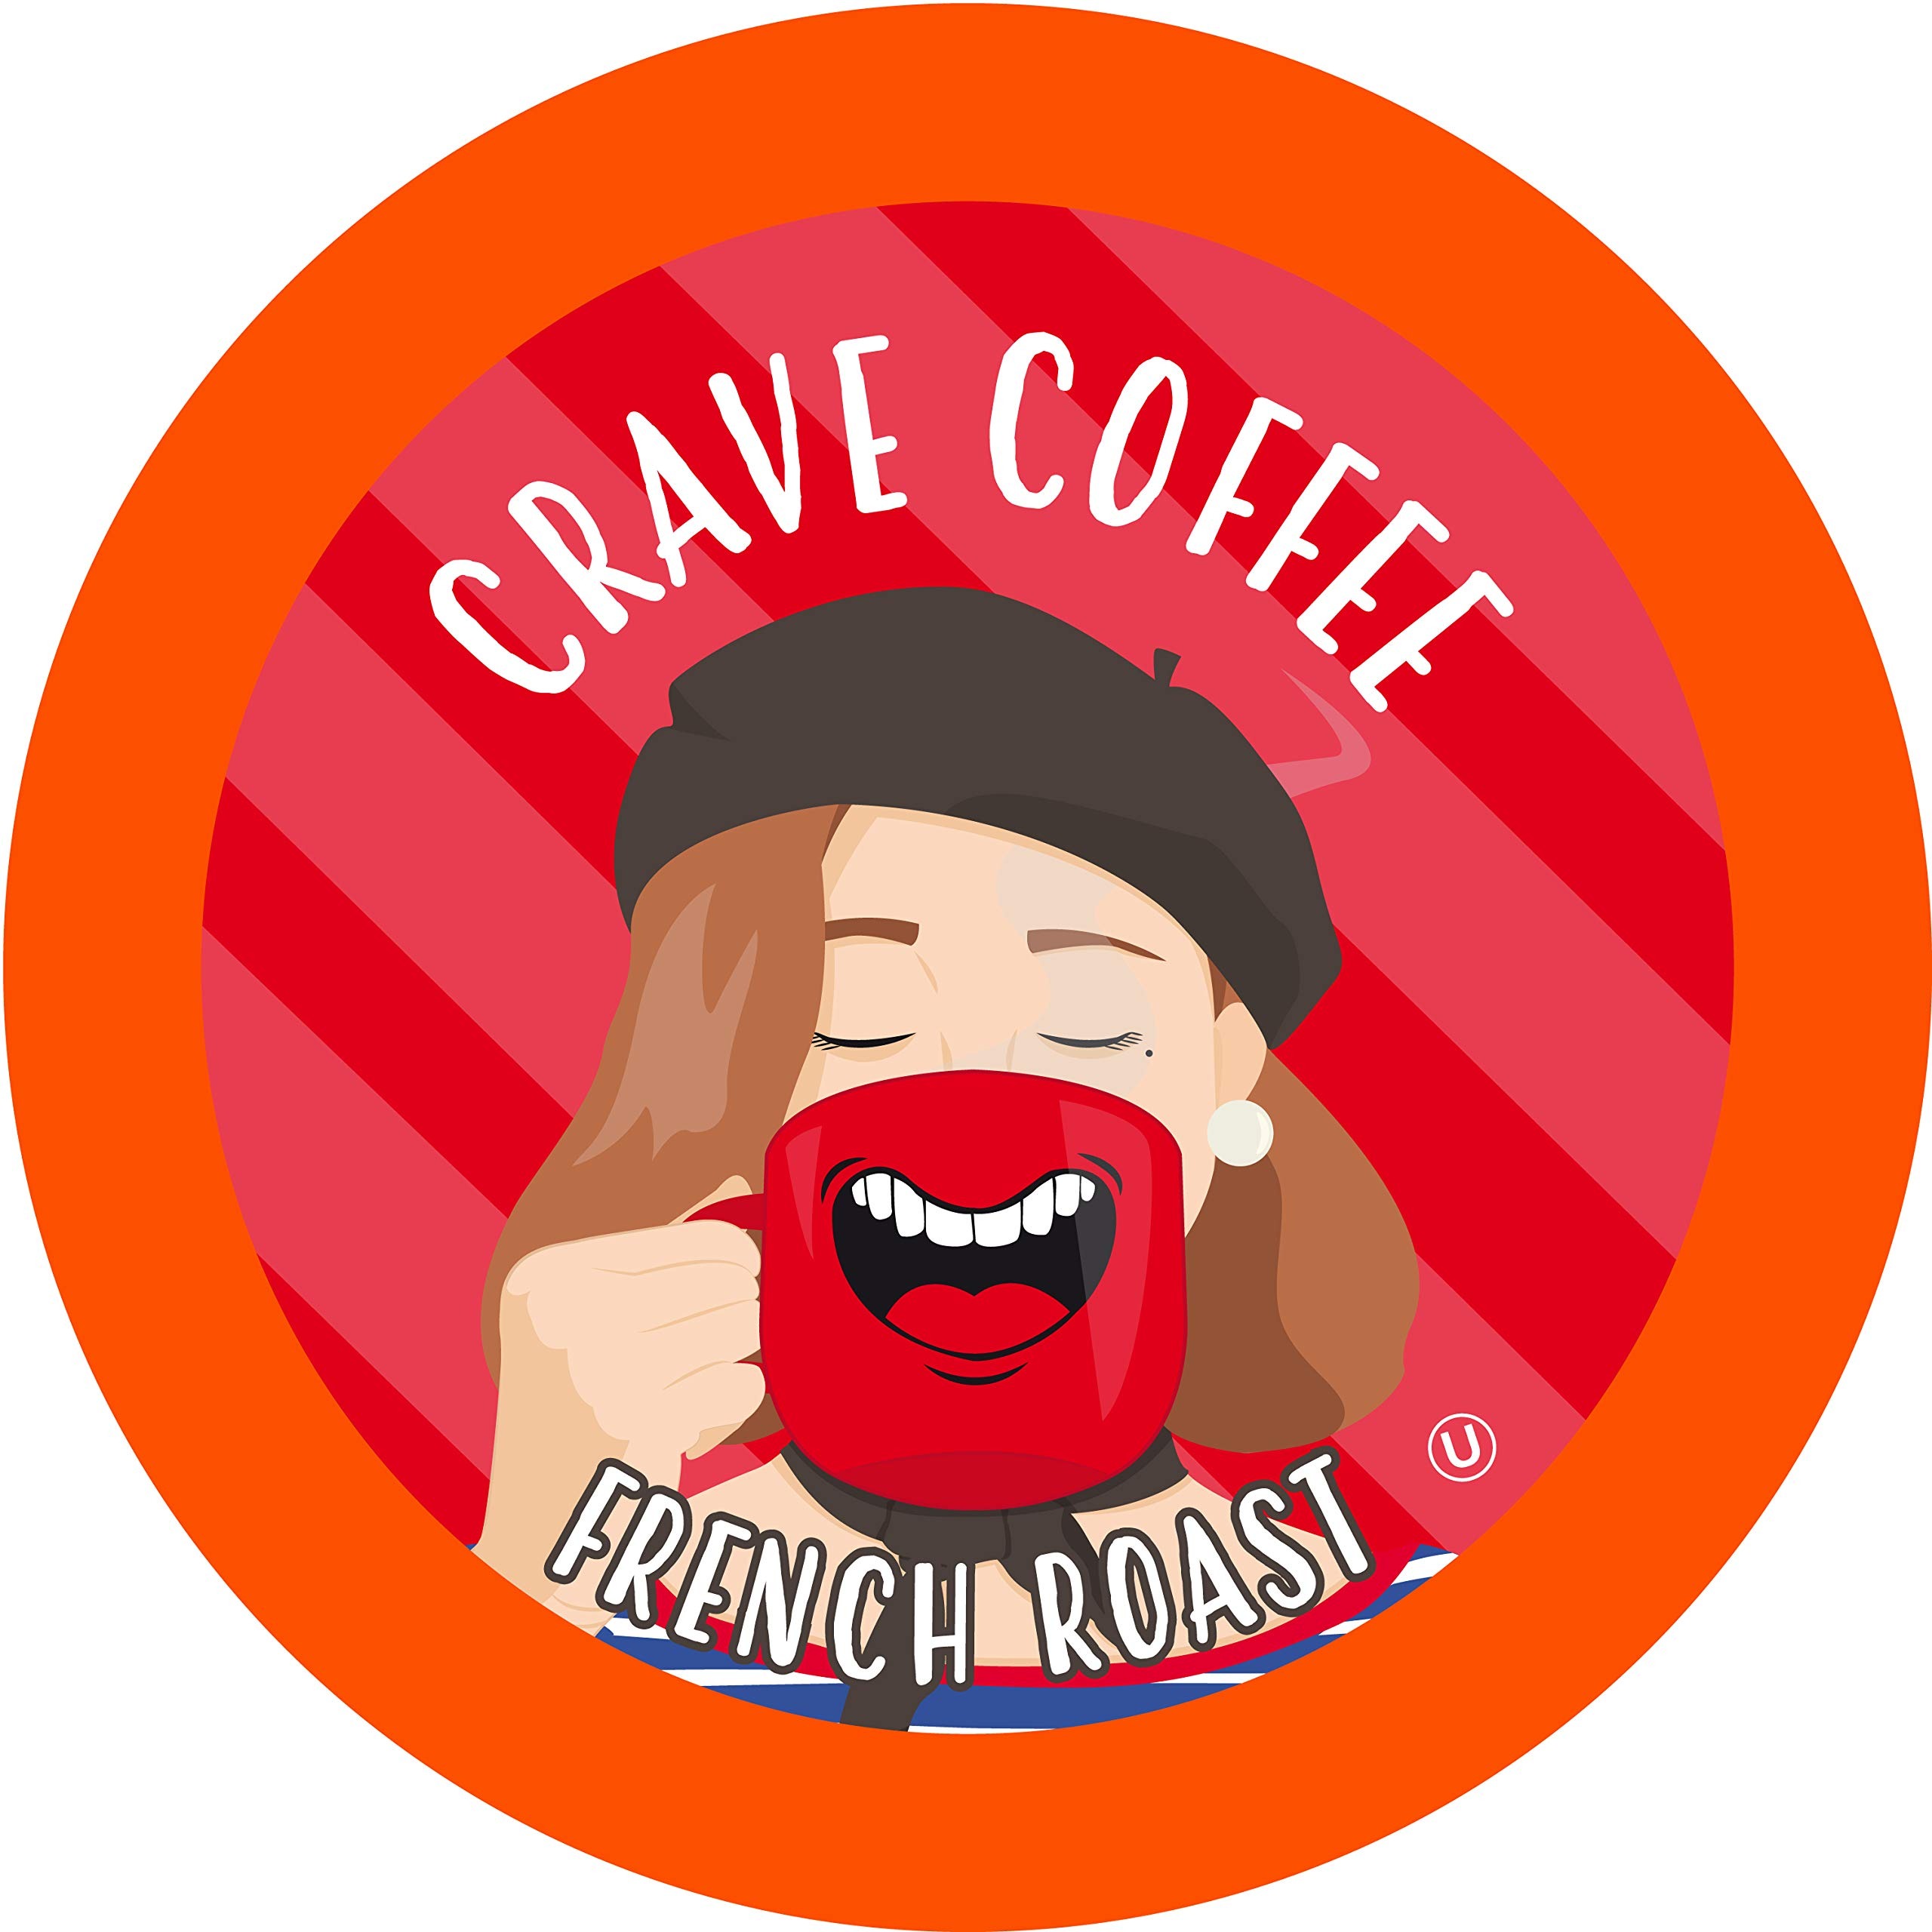
Item Name: Crave Beverages French Dark Roast Coffee Pods for Keurig K Cup Brewers, 100 Count
Bullet Point 1: The Crave family of coffee has expanded to now include 4 deliciously perfect traditional roast coffees. The same roasters that brought you the ever popular Crave Flavored Coffee now have even more to offer!
Bullet Point 2: Looking for a perfect cup of dark roast coffee? Look no further! Crave French Roast delivers an intense smokey flavor all while maintaining a superior mouthfeel and zero bitter aftertaste.
Bullet Point 3: All Crave Coffee Pods are made from recyclable materials, so check your local recycling regulations and help out our planet if you can!
Bullet Point 4: Crave Beverages is Kosher certified and compatible with Keurig K-Cup Brewers, including 2.0.
Bullet Point 5: Crave Beverages is not affiliated, endorsed, or related with Keurig Dr Pepper Inc.
Value: 100.0
Unit: Count

Price: 39.9